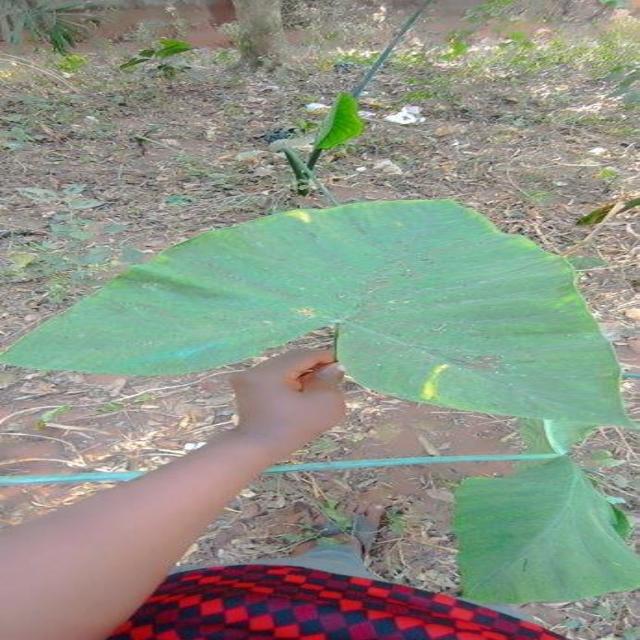
Label: Early_Blight